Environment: real
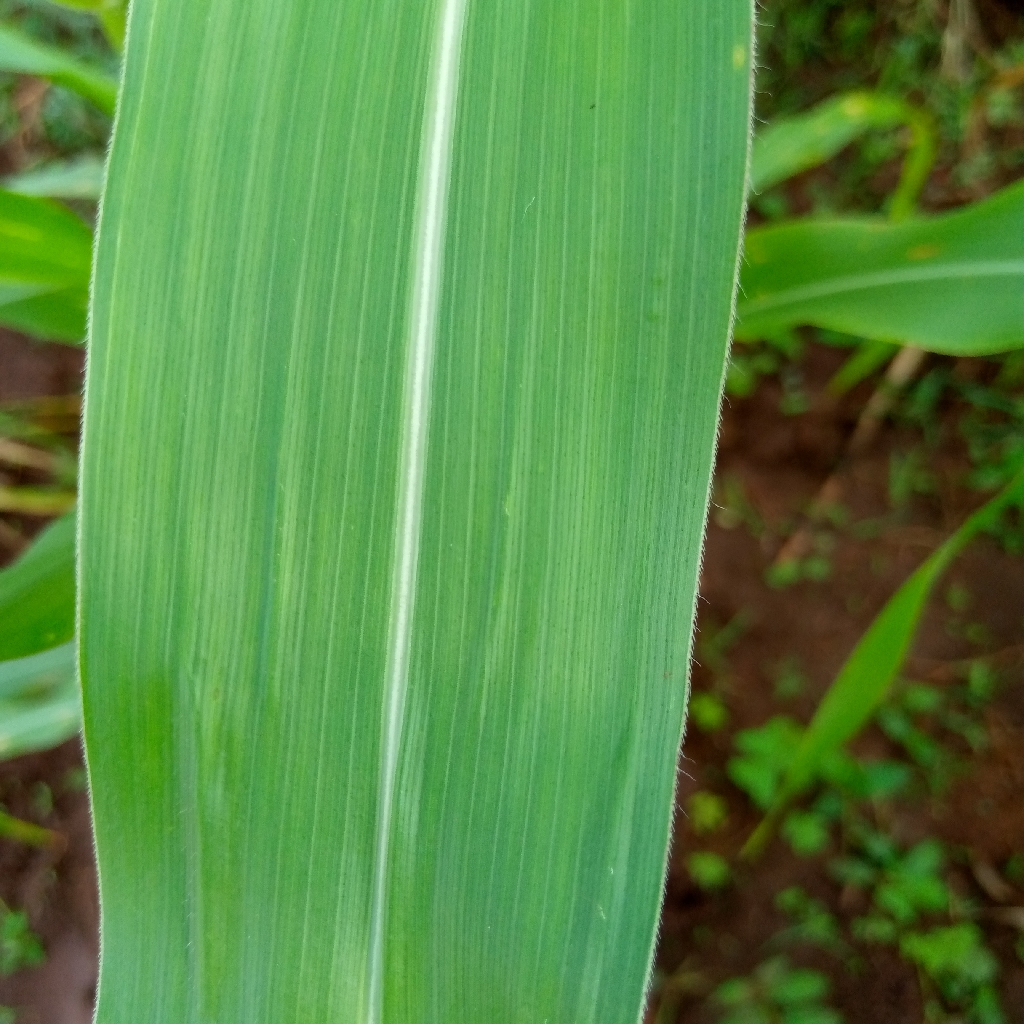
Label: healthy